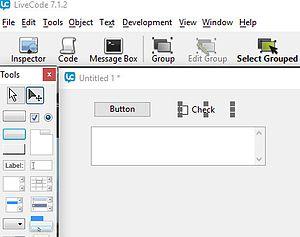
interface de LiveCode
LiveCode est un outil informatique de prototypage et de programmation.